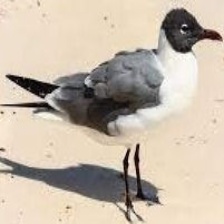
Species: LAUGHING GULL
Scientific name: LEUCOPHAEUS ATRICILLA